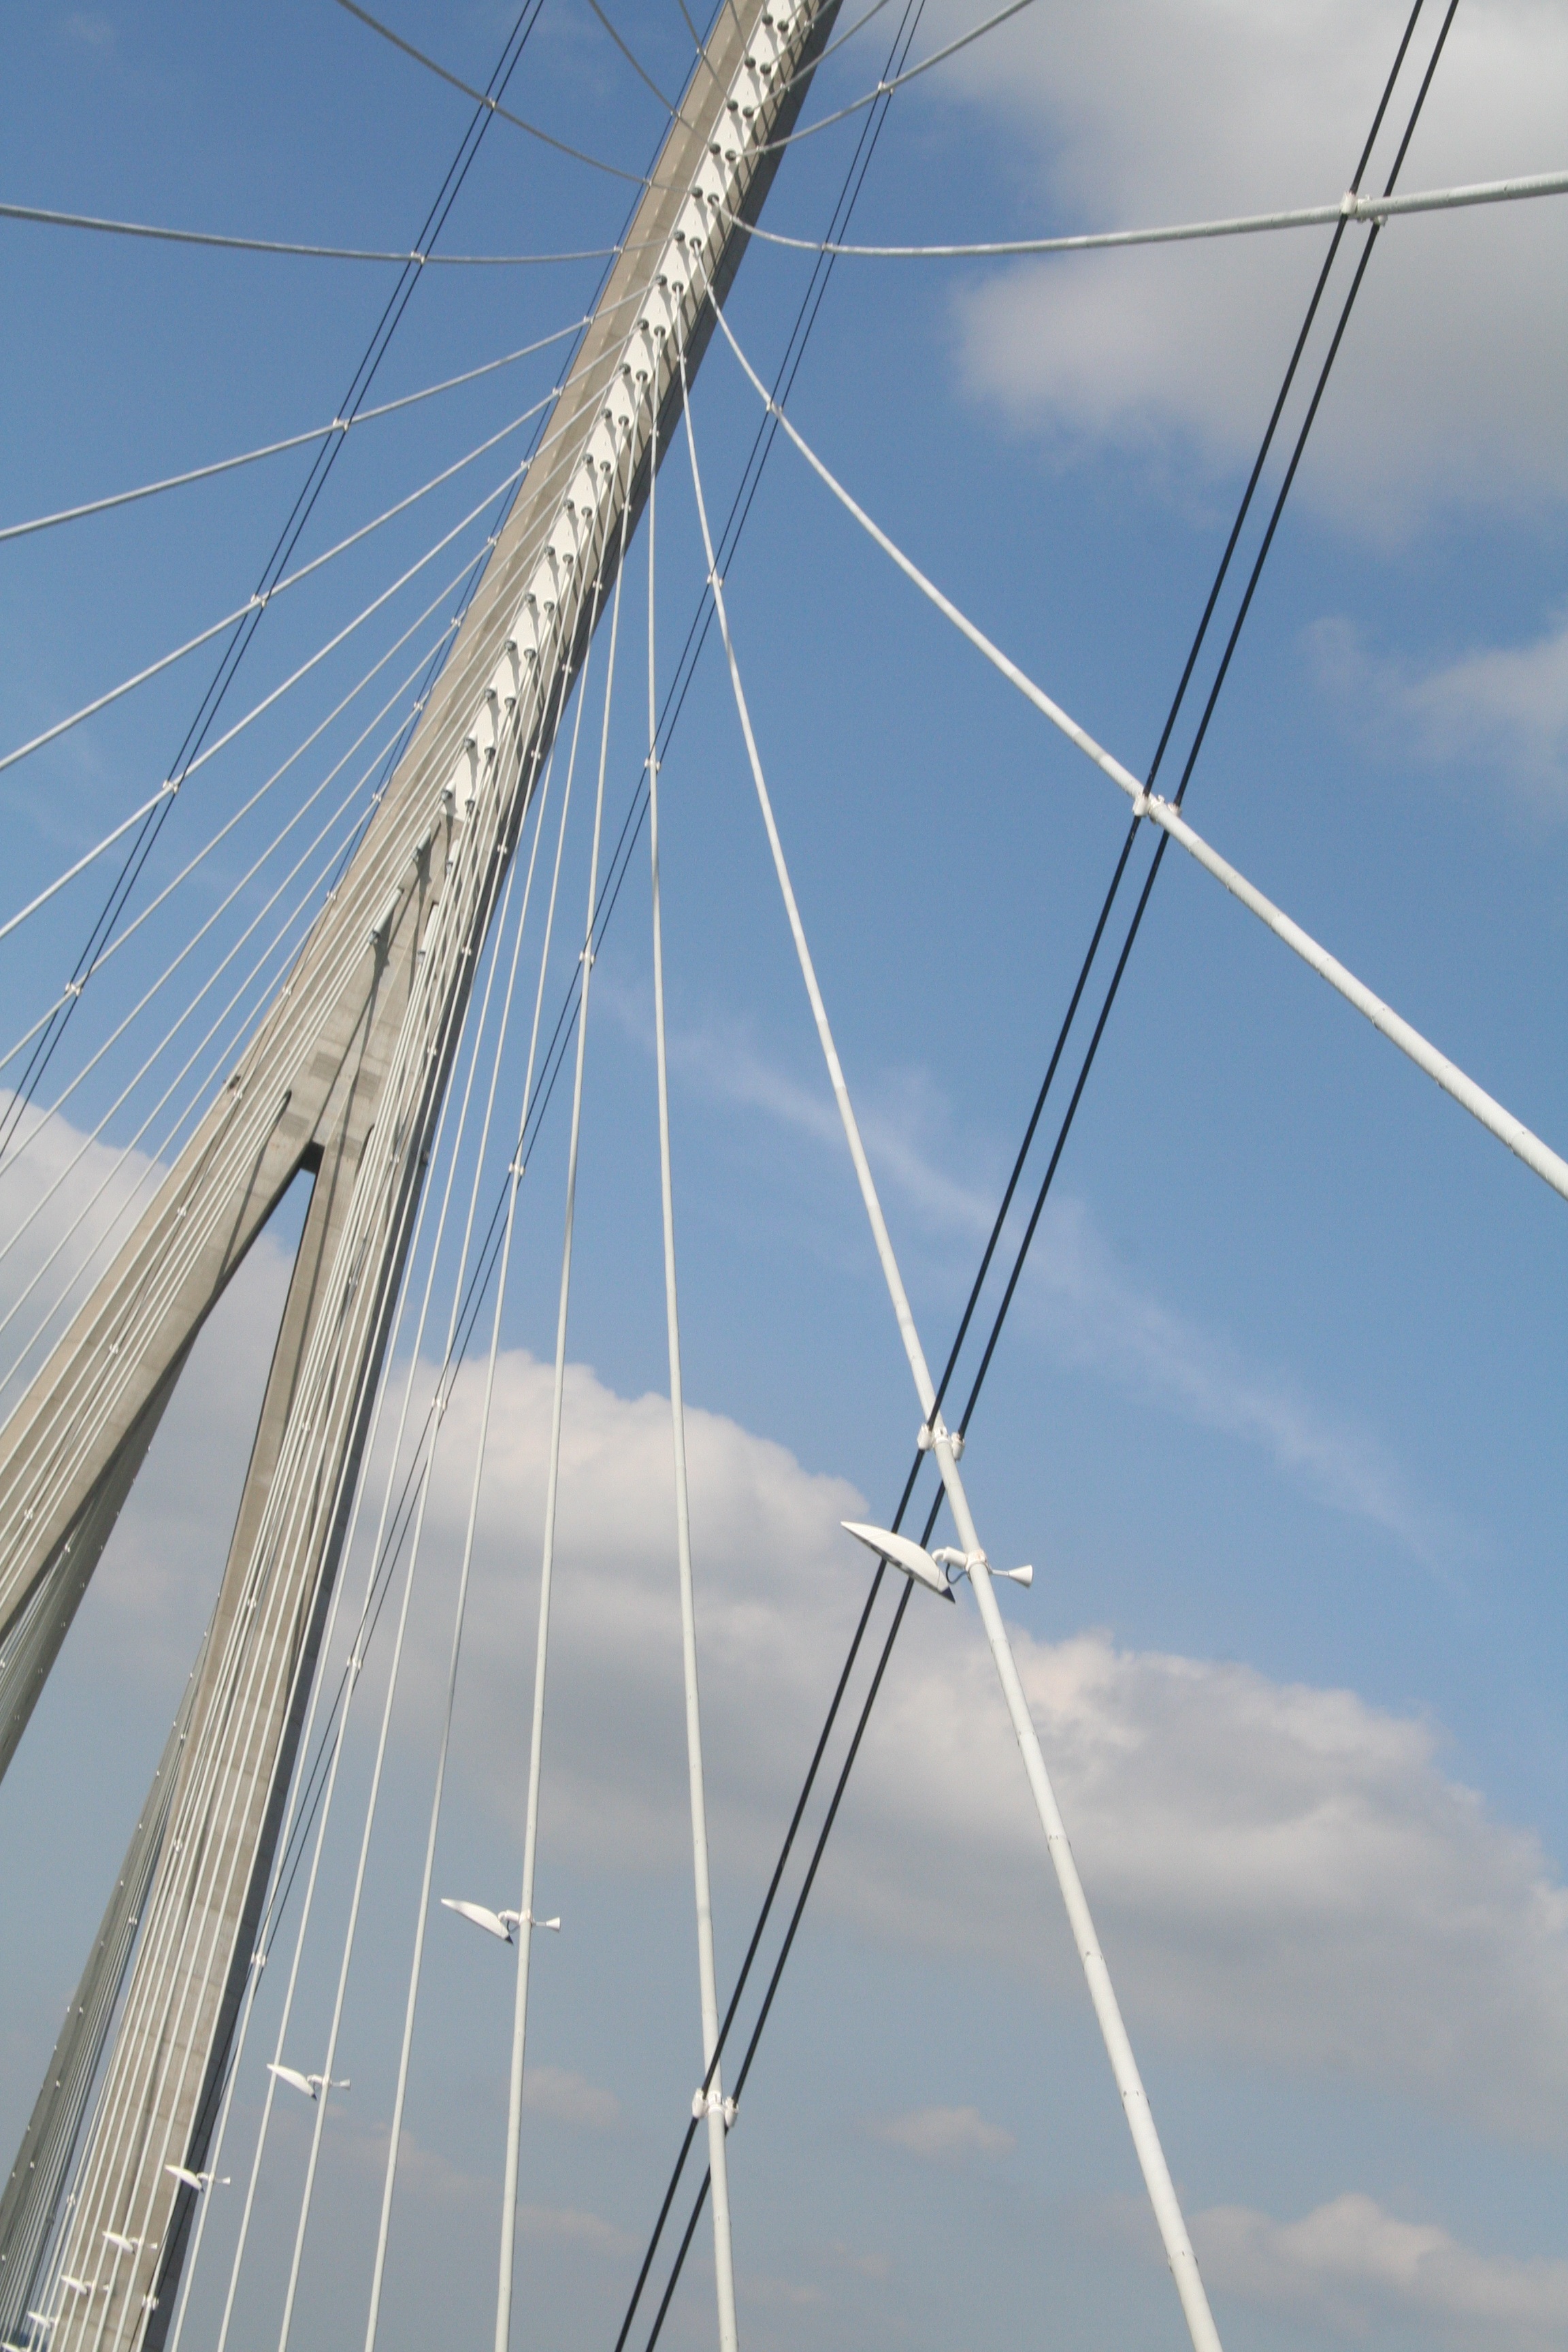
architecture, sky, bridge, wind, line, vehicle, mast, electricity, sail, cable stayed bridge, normandy bridge